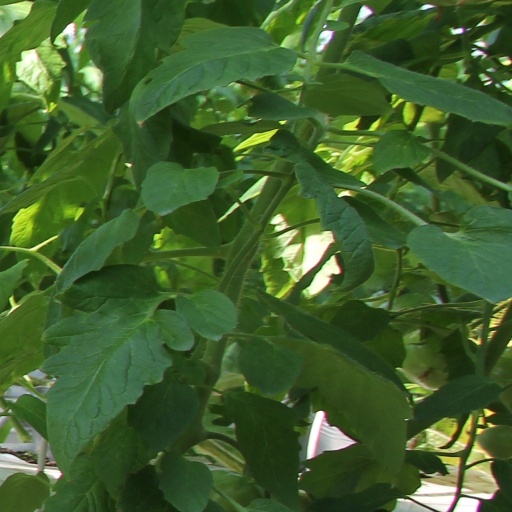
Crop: tomato